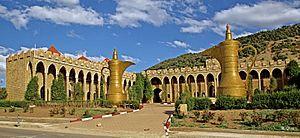
Hotel dans la région d'Azrou
Azrou est une ville marocaine située à 89 km au sud de Fès, dans la région de Fès-Meknès.